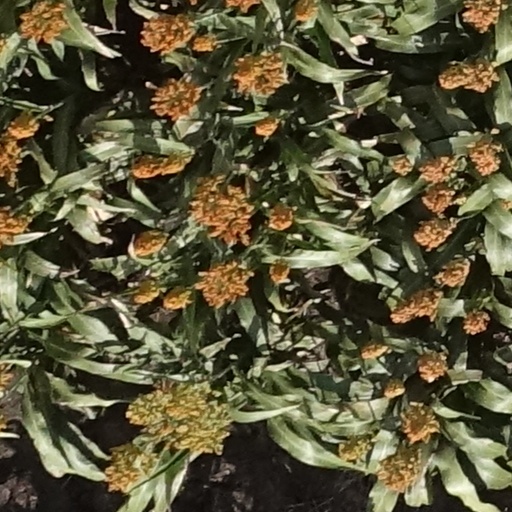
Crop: sorghum